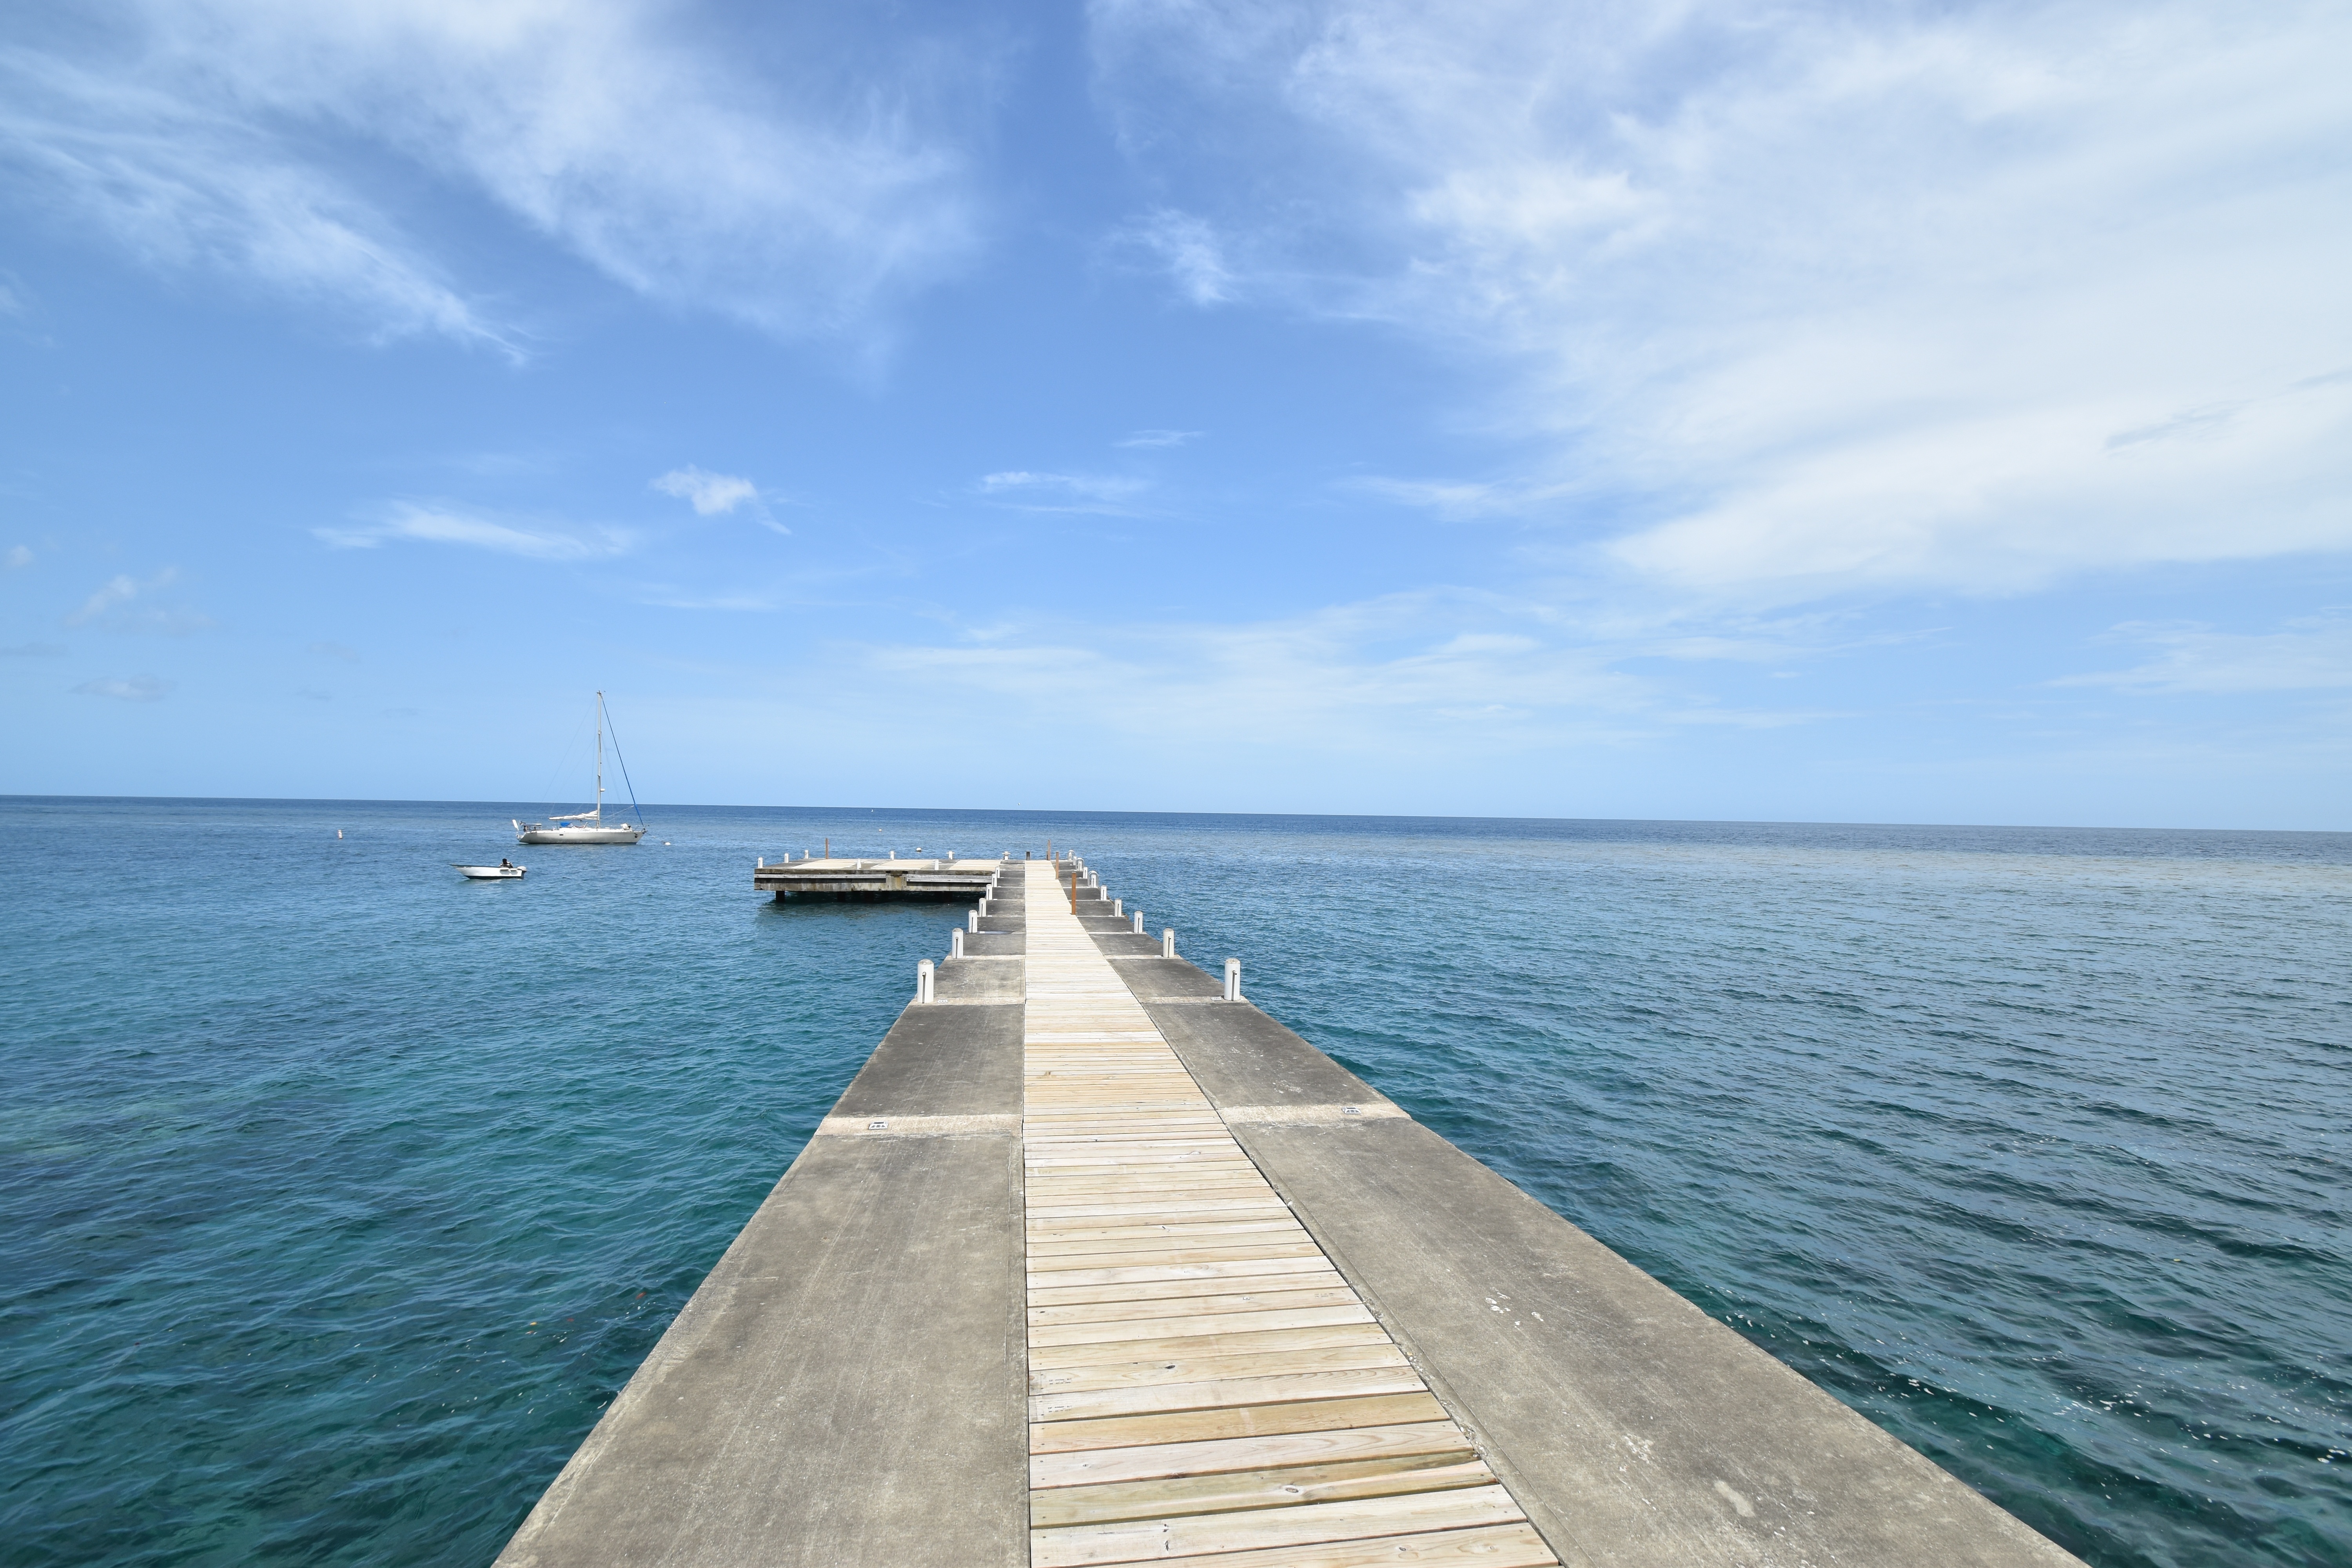
beach, sea, coast, ocean, horizon, dock, shore, pier, vacation, vehicle, bay, island, caribbean, cape